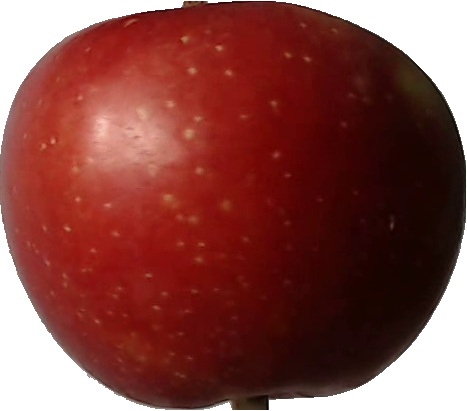
Label: apple_braeburn_1